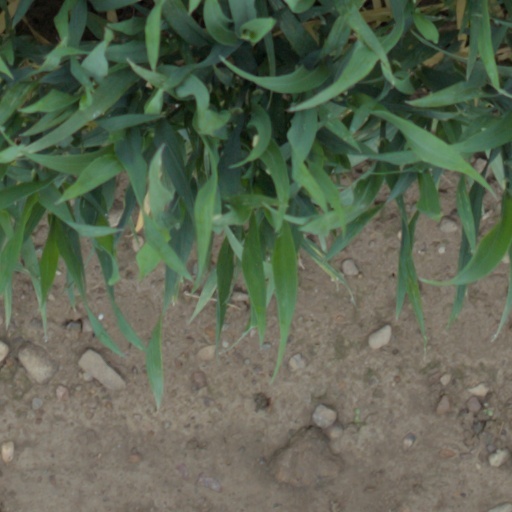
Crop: wheat